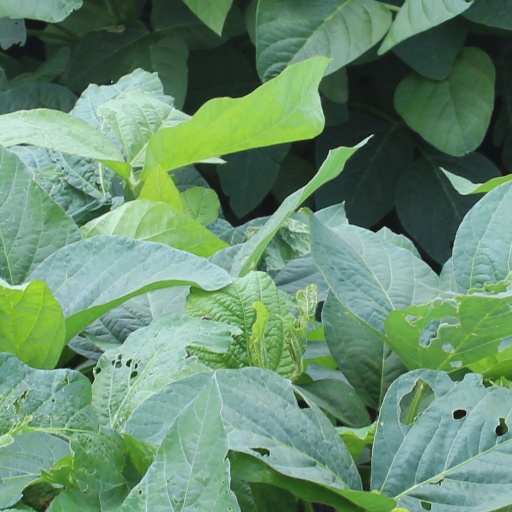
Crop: soybean